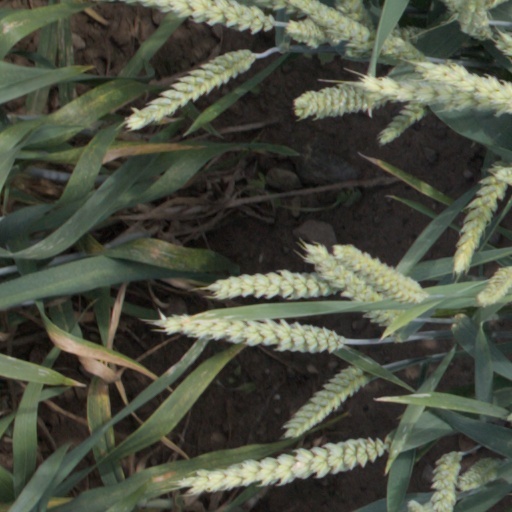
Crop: wheat